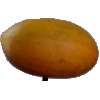
Label: Cucumber Ripe 2